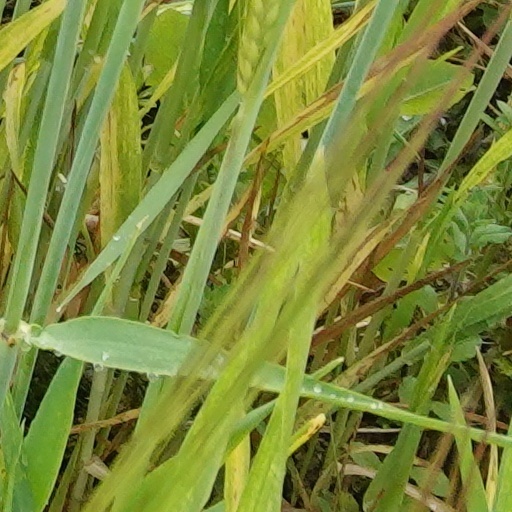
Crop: wheat